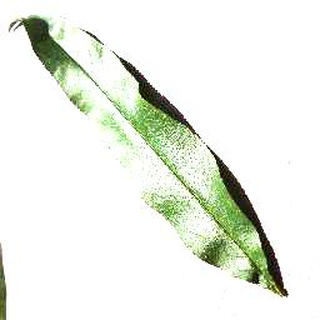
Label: healthy_peach